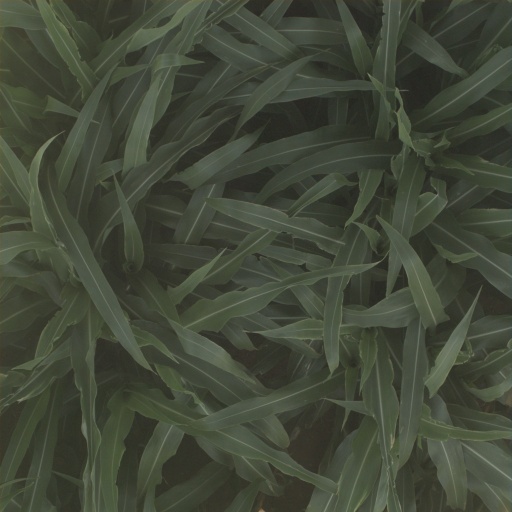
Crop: sorghum